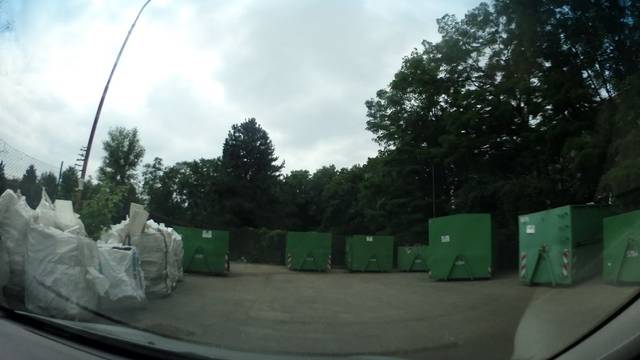
Region: Czech Republic
Coordinates: 49.177, 16.594